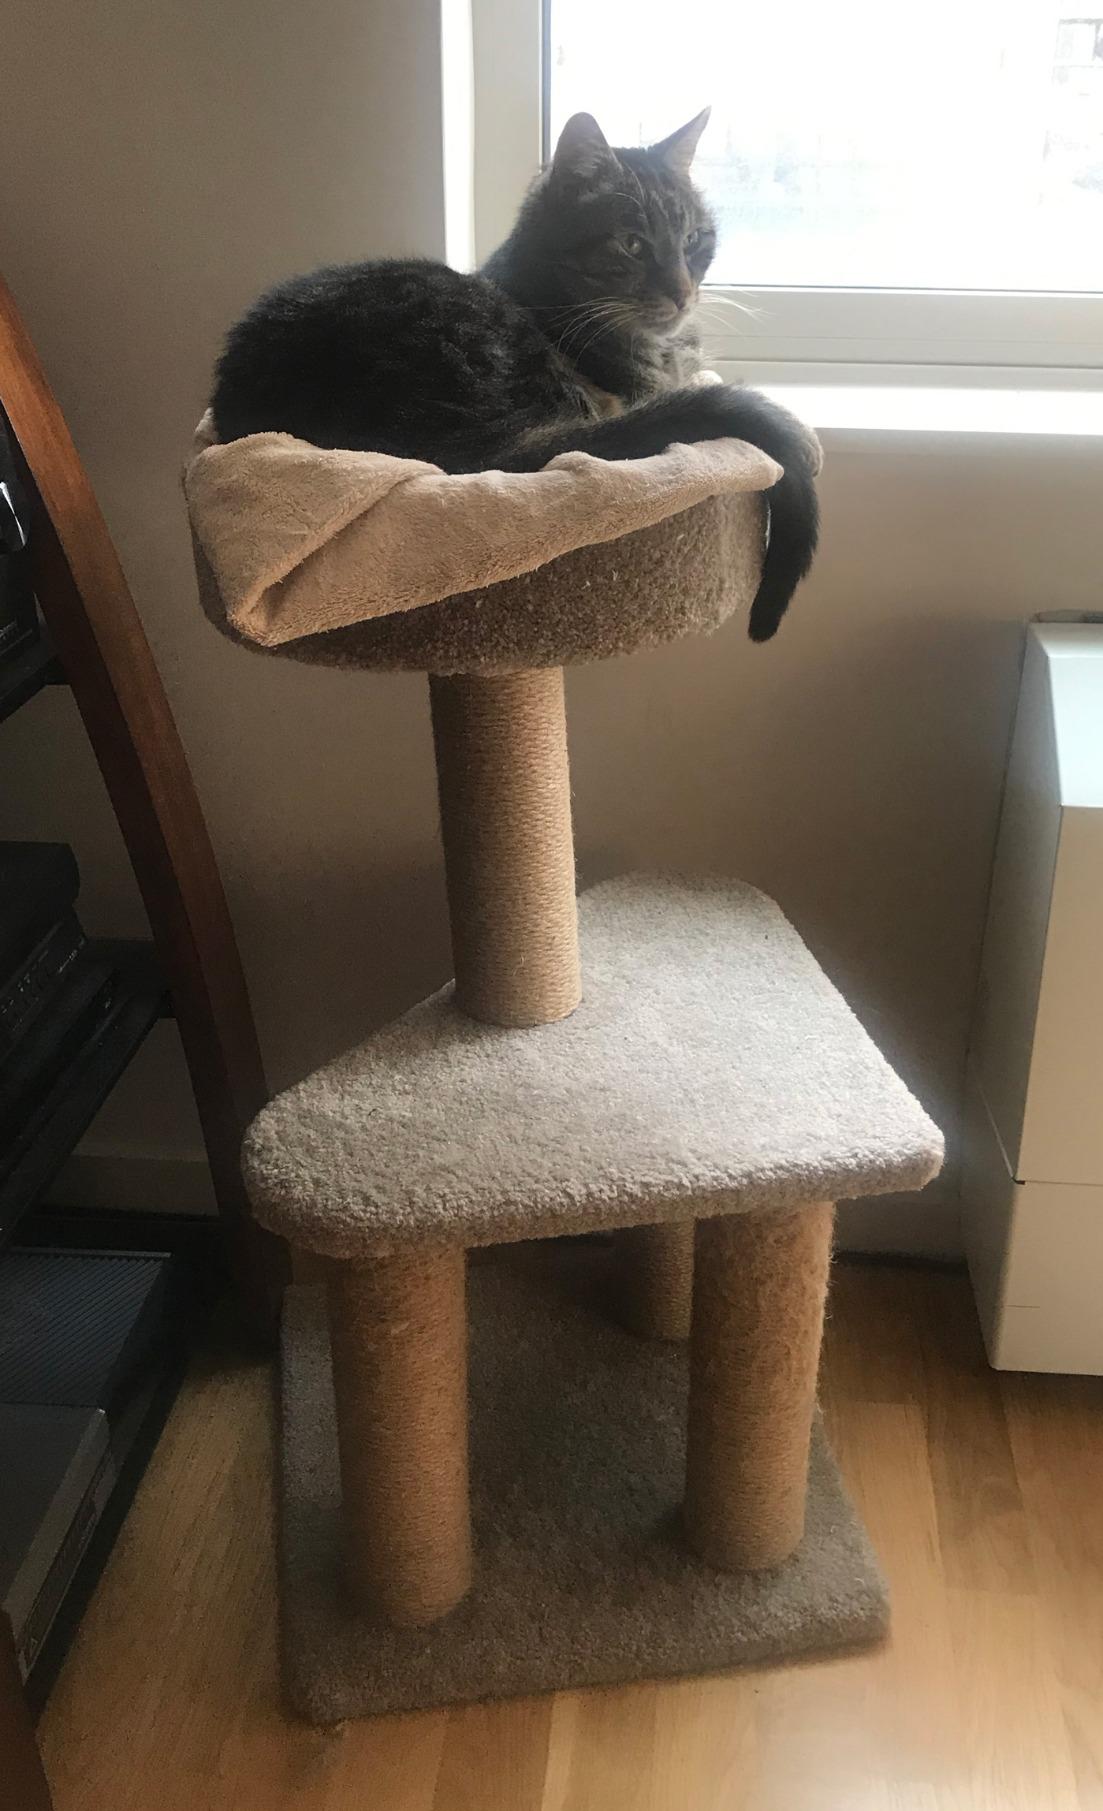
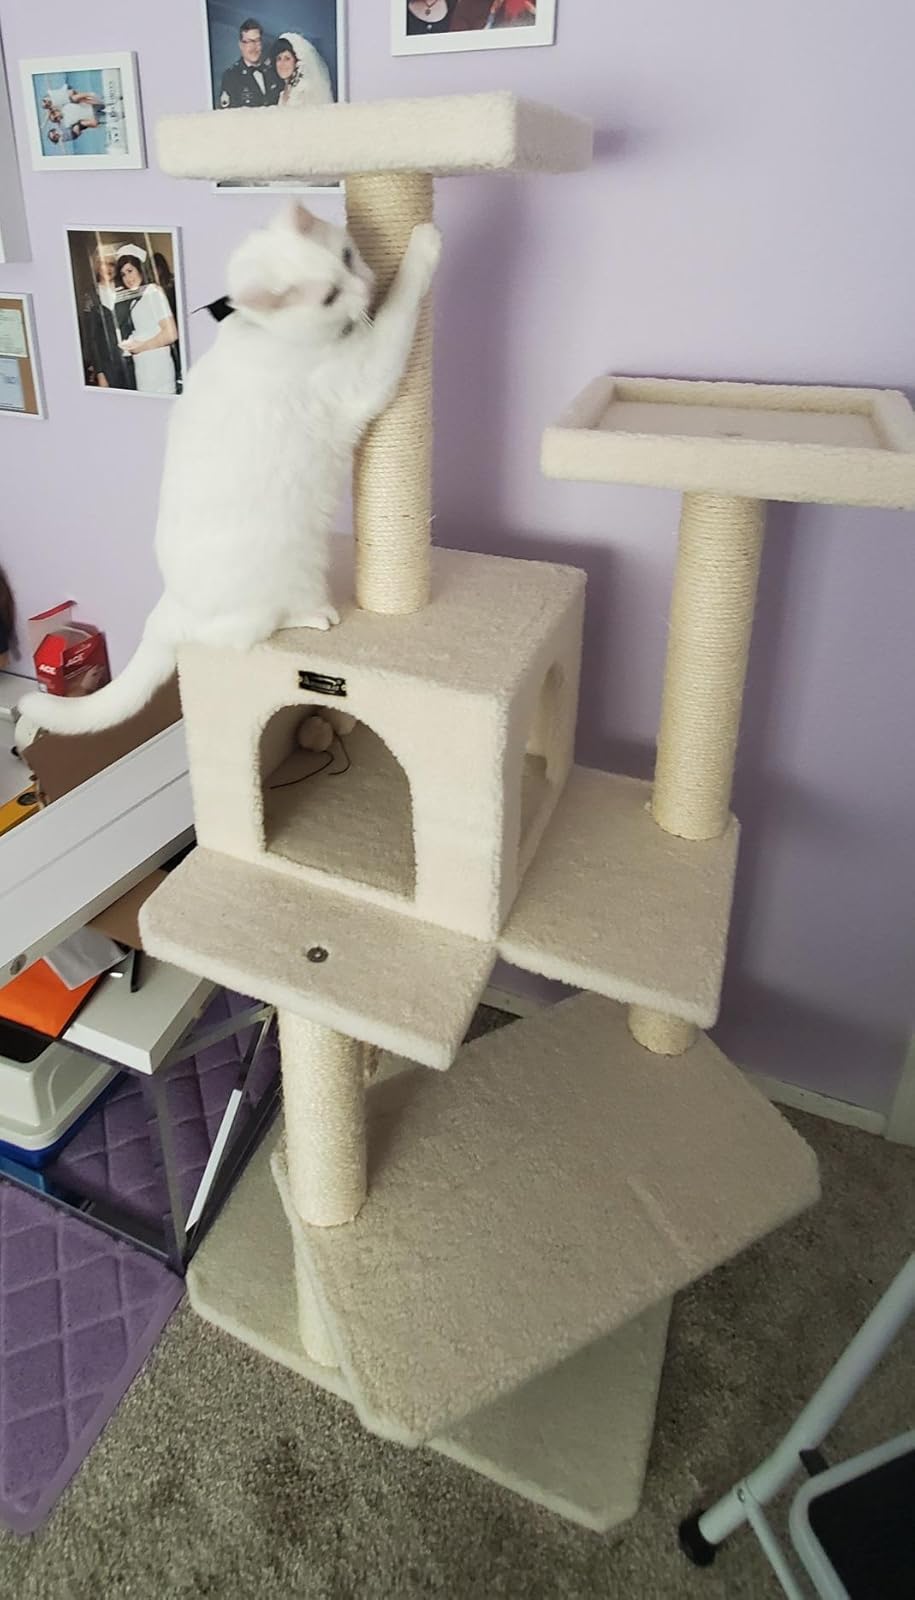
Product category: items_cat tree
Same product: no